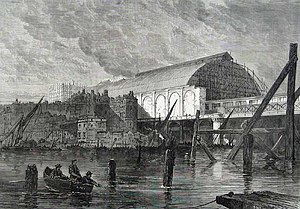
Charing Cross Station / Historie
Det buede tag kort før åbningen i 1864. Taget blev fjernet i 1905
Charing Cross Station, også kendt som London Charing Cross, er en jernbaneendestation i det centrale London, i City of Westminster, England. Den er en af de 17 stationer, der bestyres af Network Rail, og togene, der betjener den, opereres af Southeastern. Det er den femte mest benyttede jernbaneterminal i London.